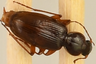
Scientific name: Synuchus impunctatus
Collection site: Bartlett Experimental Forest NEON (BART), plot BART_079